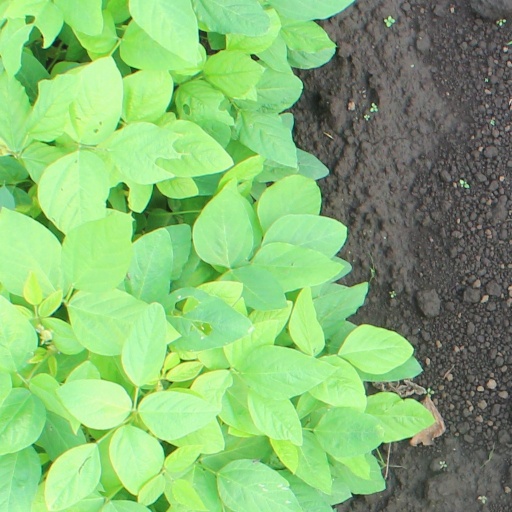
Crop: soybean